Chris Gudzowsky

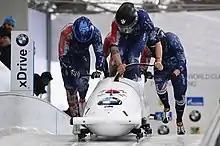
2017 PyeongChang Olympic Test Event 4man Race, Team Australia

Gudzowsky was born in Calgary, Alberta, attending Elboya Elementary and Junior High School. He then proceeded to graduate with honors from Henry Wise Wood High School, before going on to work towards a Double Major in Marketing and International Business at Mount Royal University.